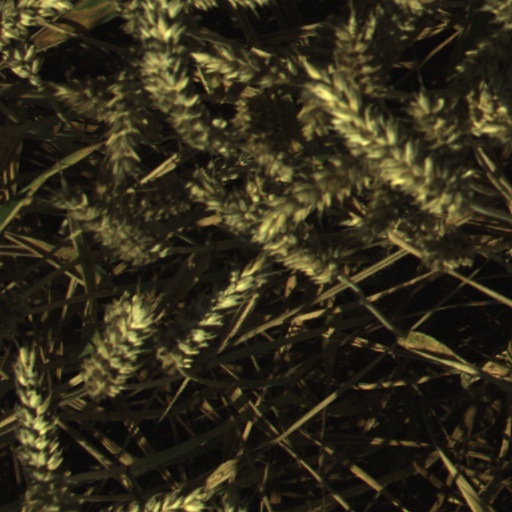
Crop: wheat